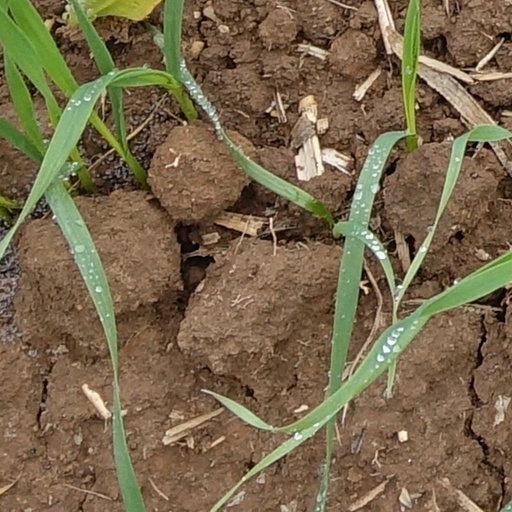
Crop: wheat